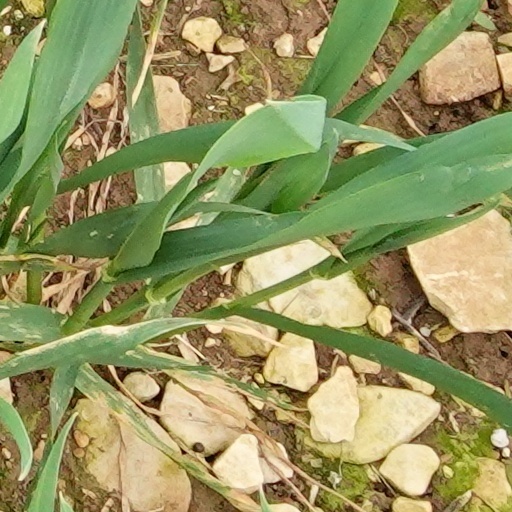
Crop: wheat